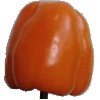
Label: orange_pepper